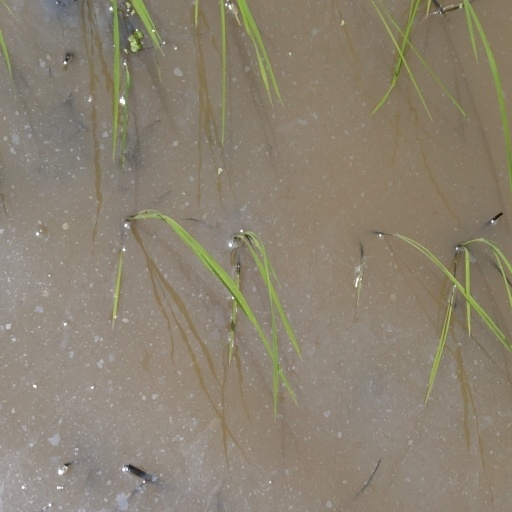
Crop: rice